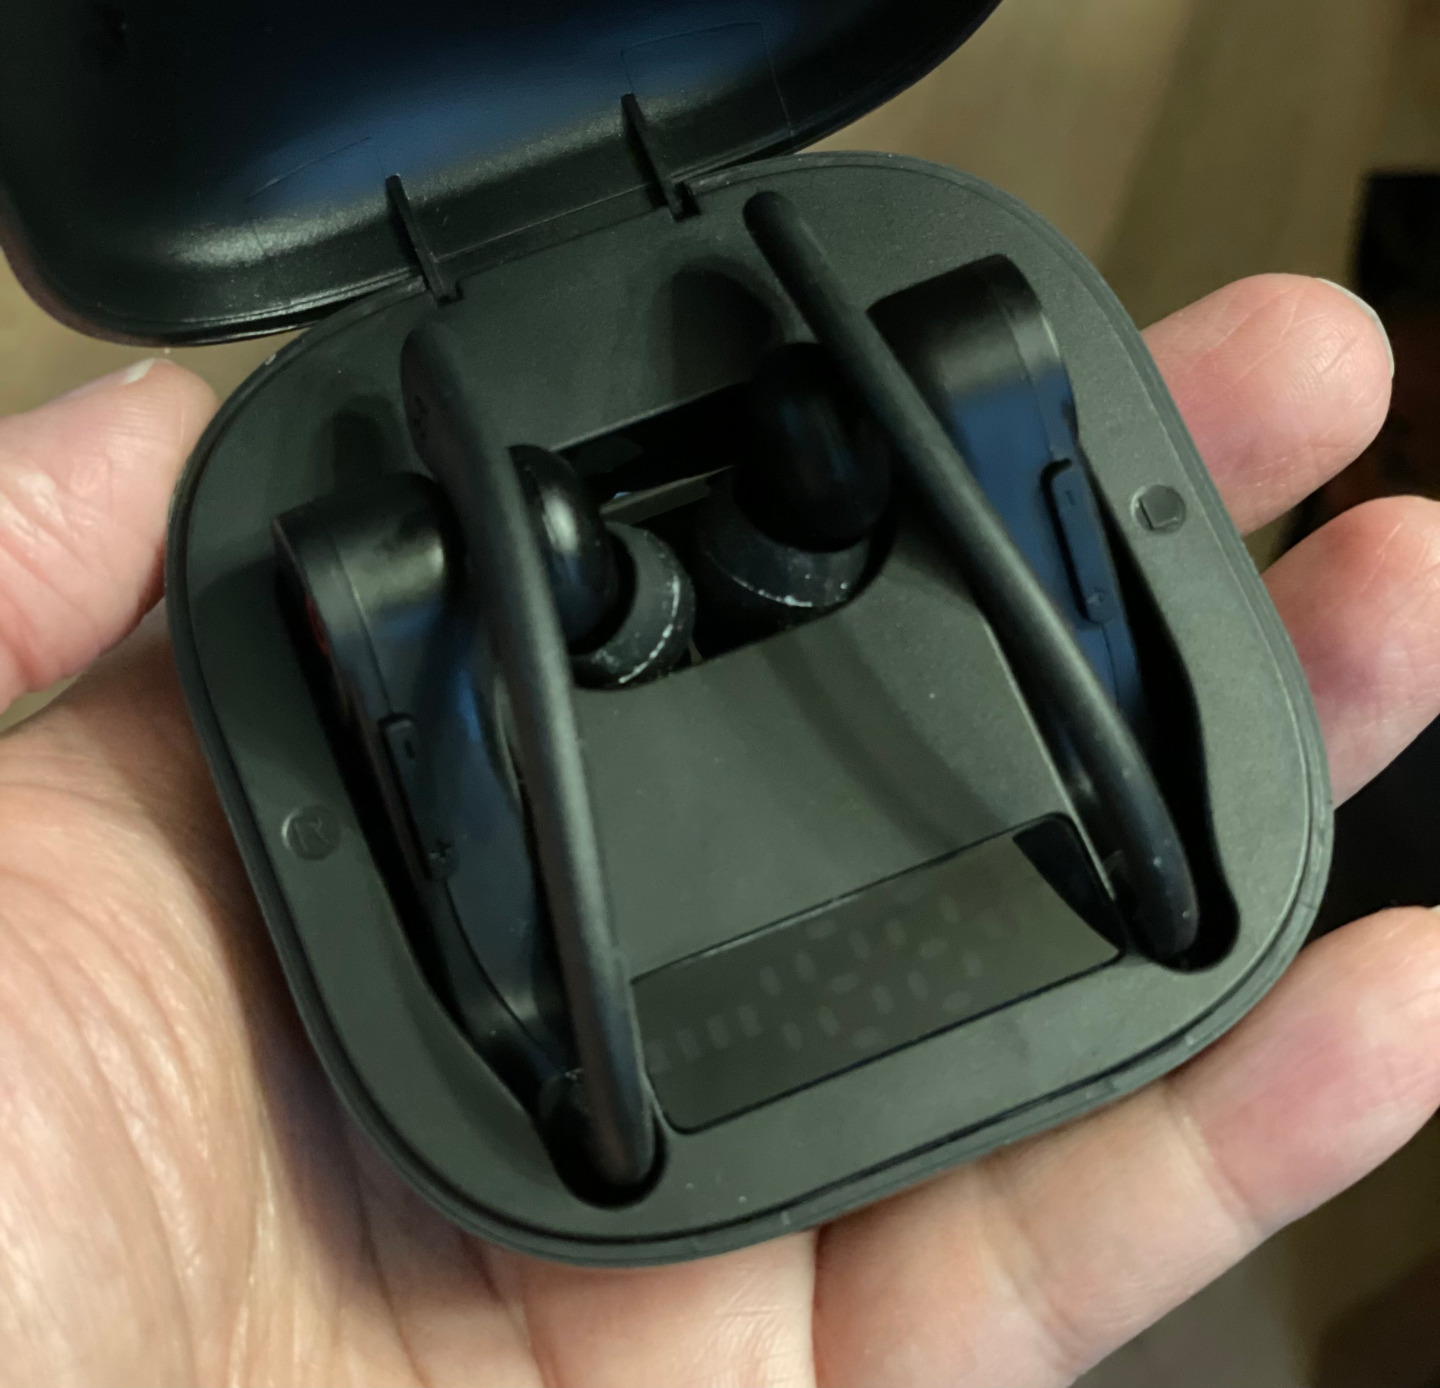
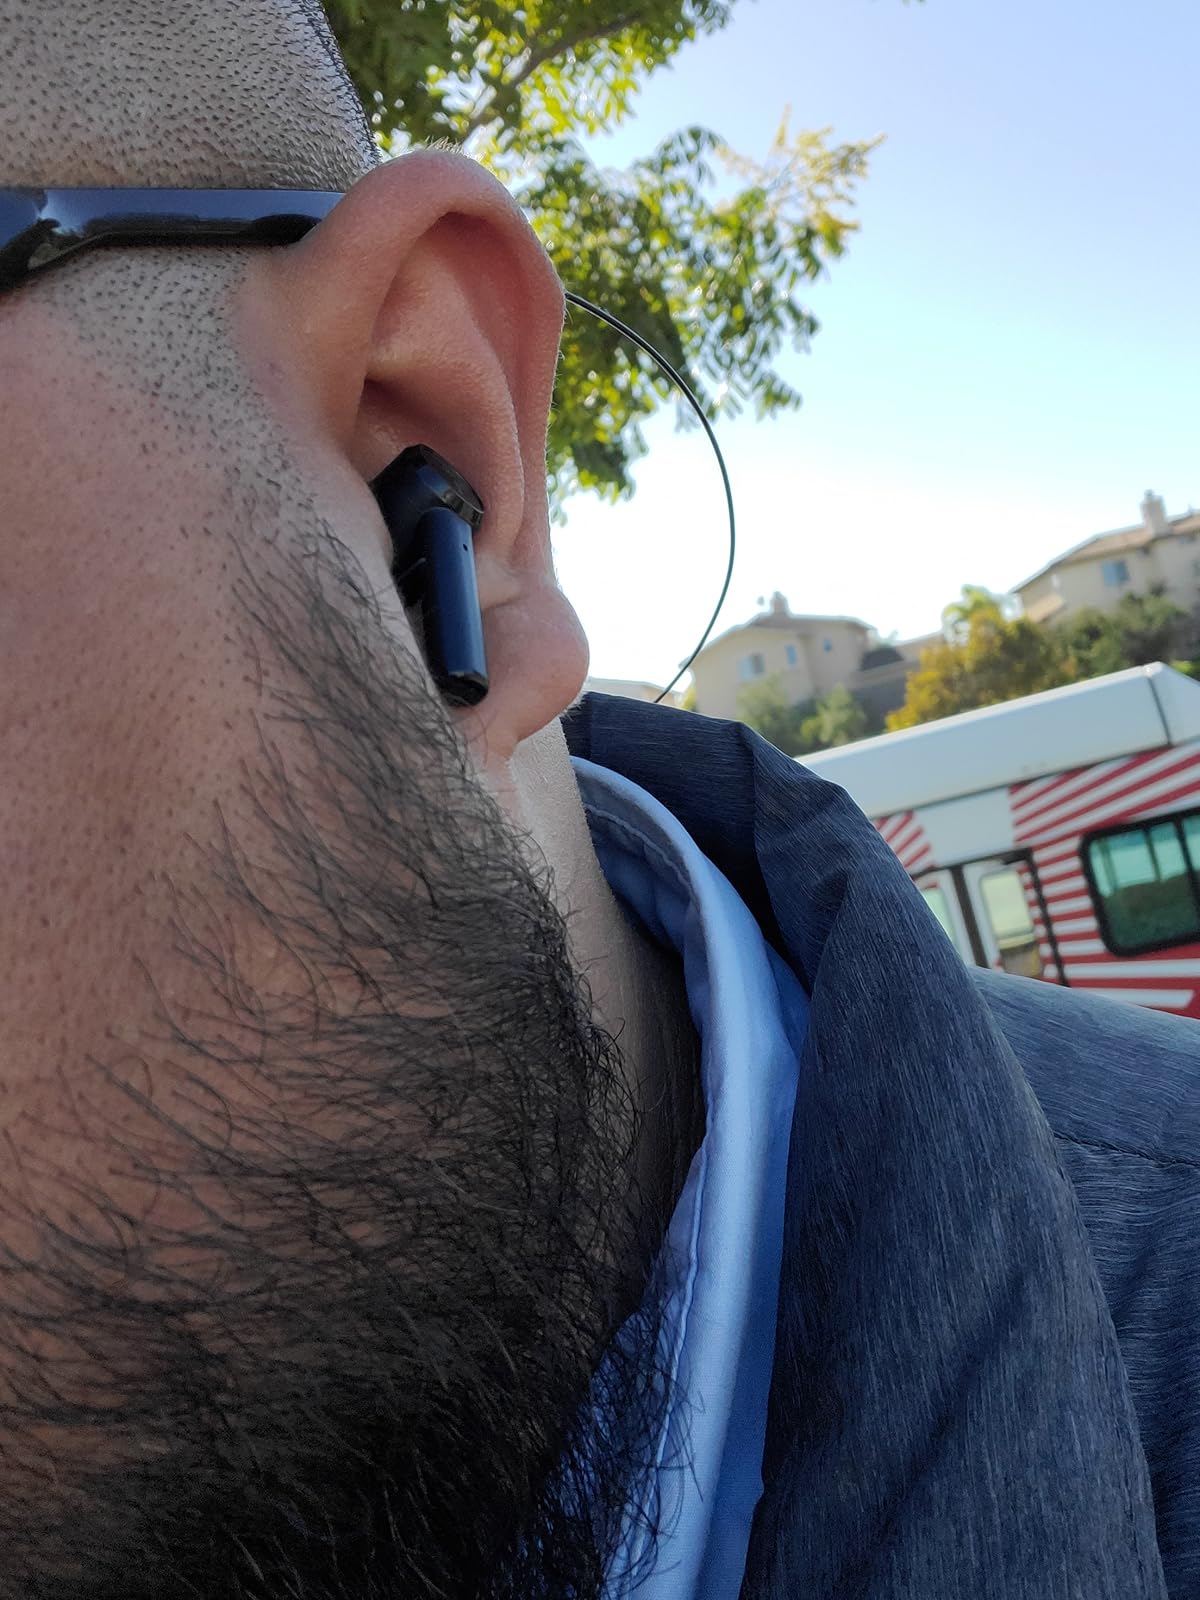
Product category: earbuds
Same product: no